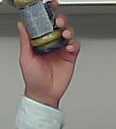
Product: barilla_pesto